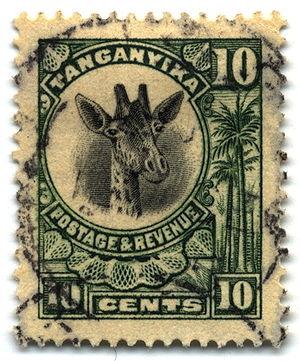
L’histoire postale de la Tanzanie commence pendant sa période coloniale et se poursuit avec l'indépendance du pays en 1961 puis son union avec Zanzibar en 1964.